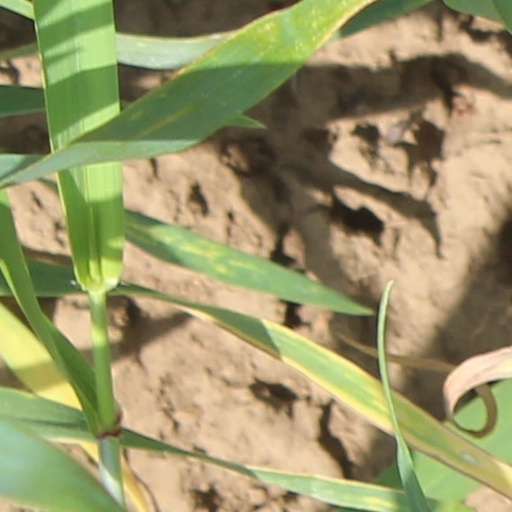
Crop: wheat